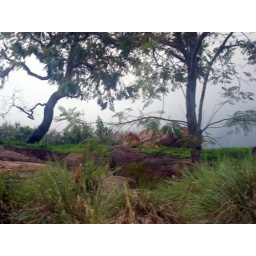
lion in between the trees